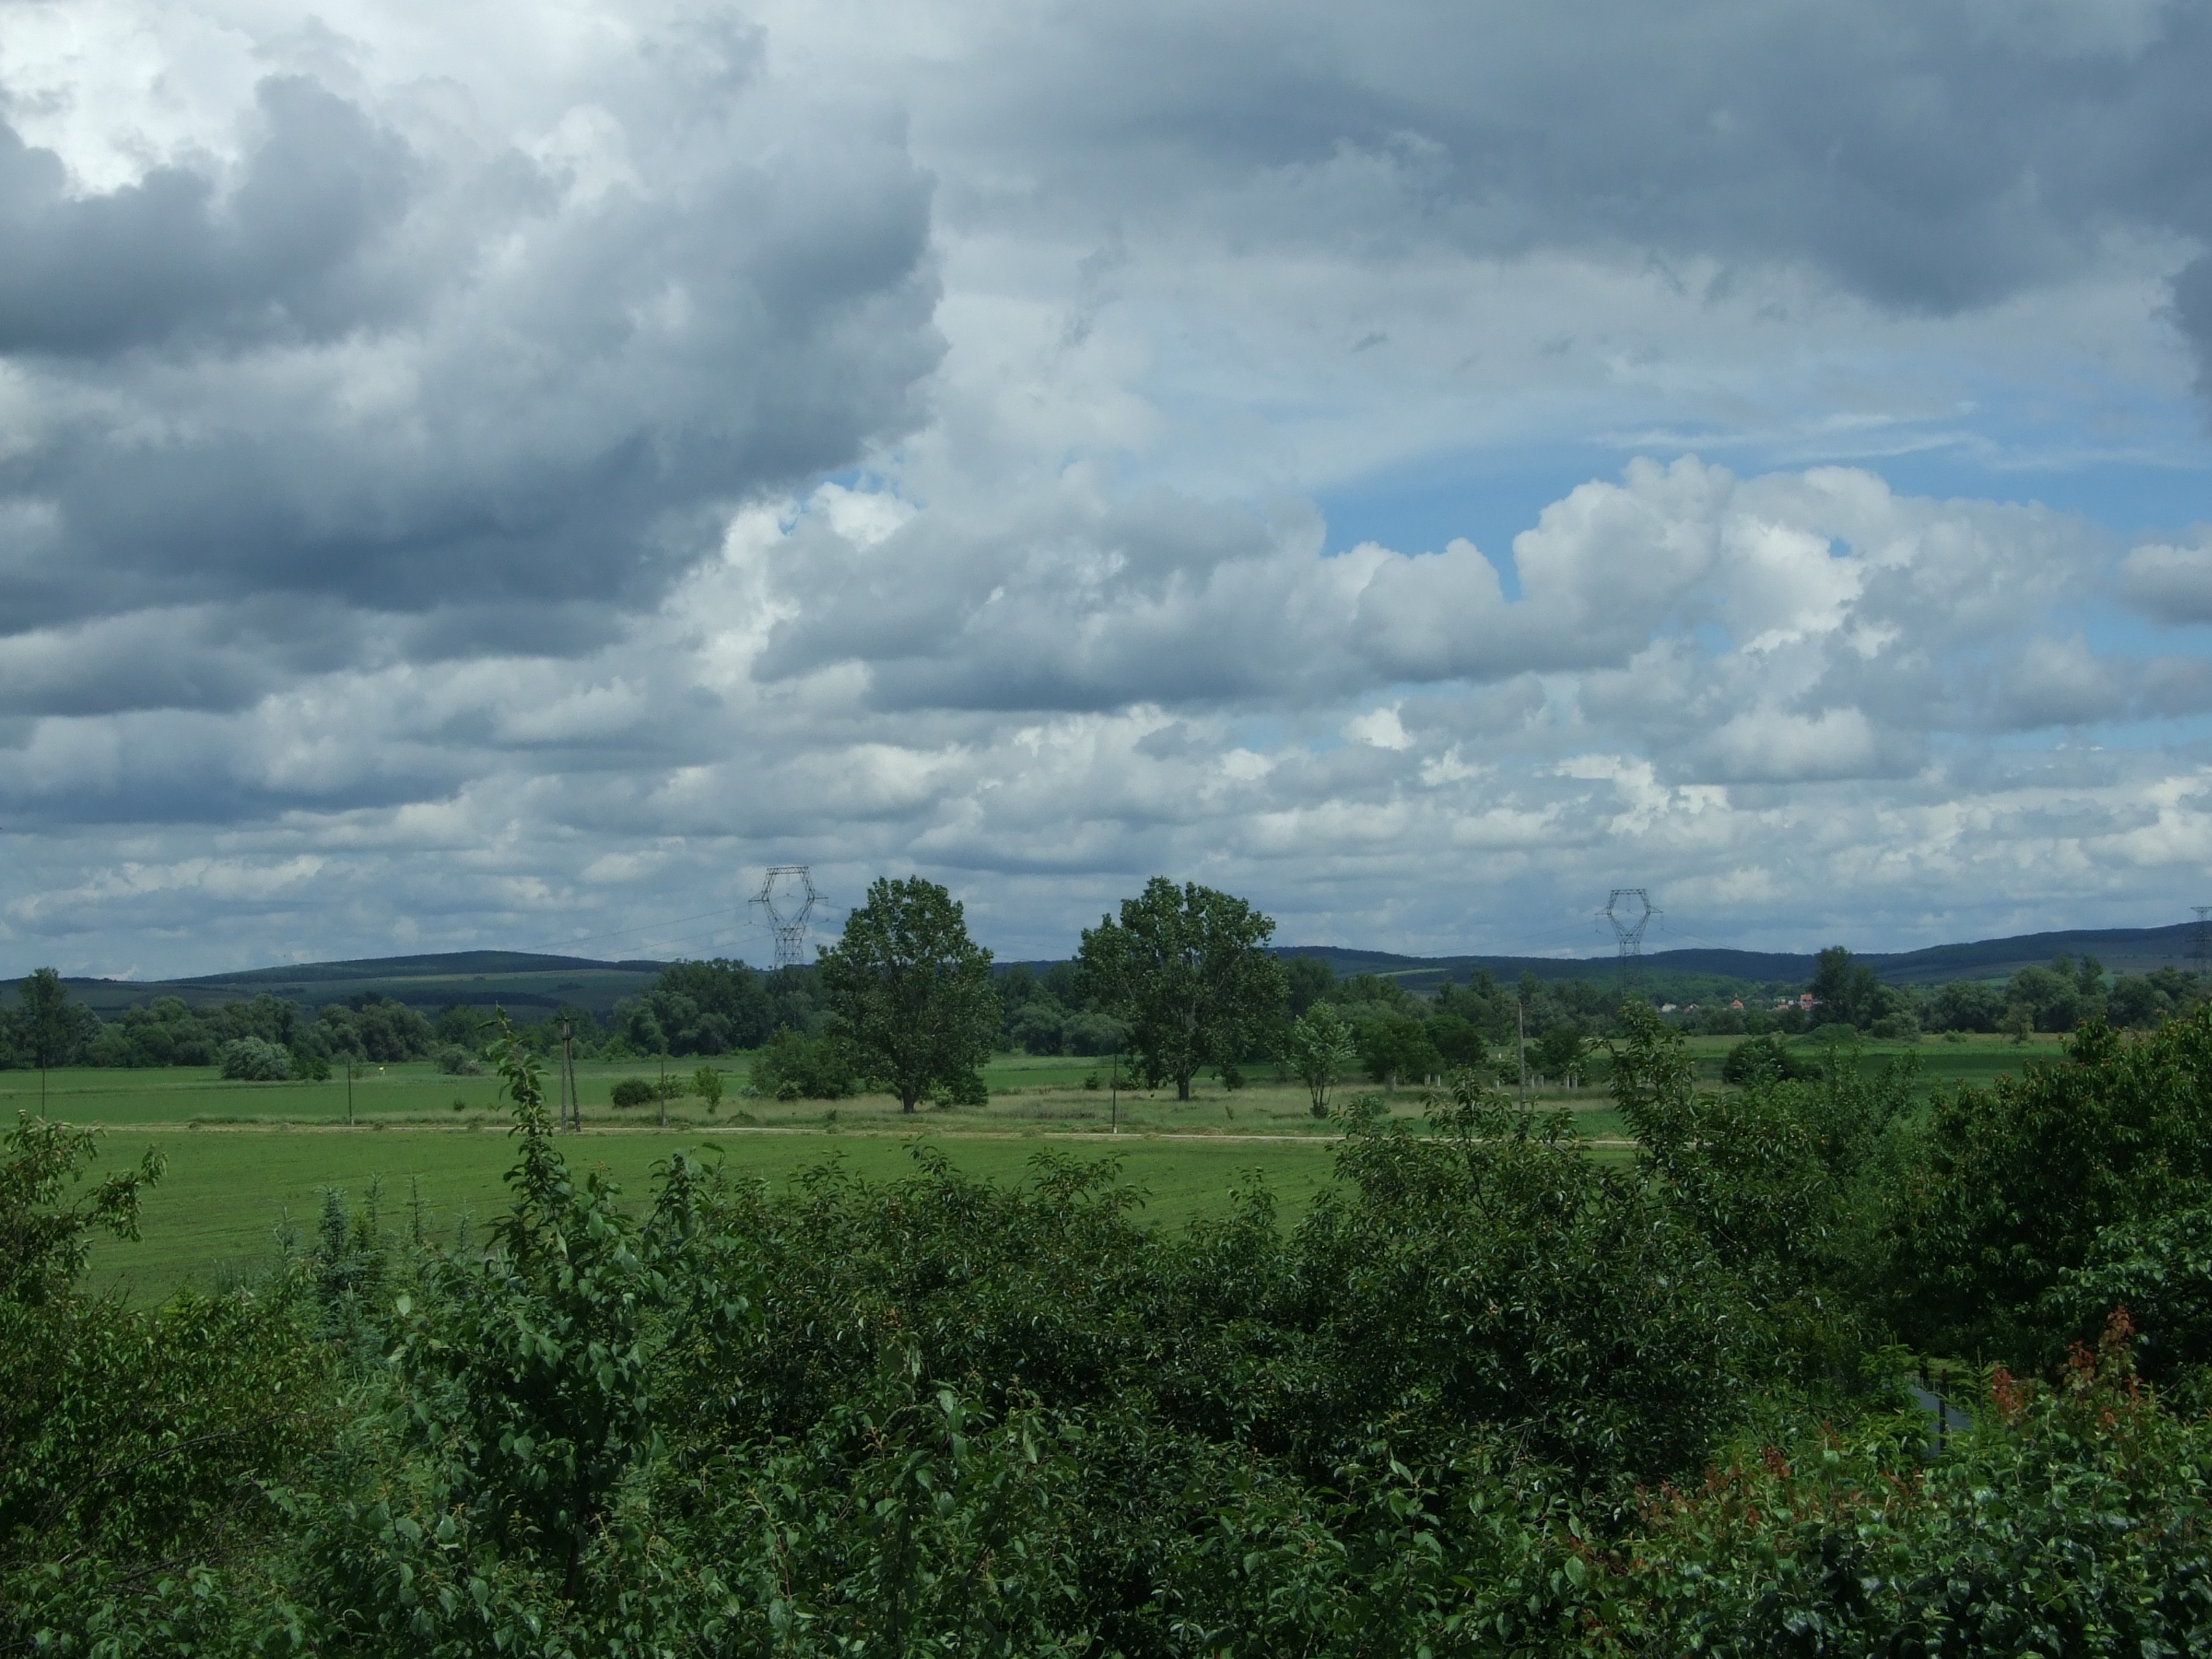
landscape, tree, nature, forest, grass, horizon, mountain, cloud, sky, wood, field, meadow, prairie, hill, green, pasture, soil, agriculture, plain, trees, clouds, earth, grassland, plateau, habitat, ecosystem, rural area, meteorological phenomenon, natural environment, geographical feature